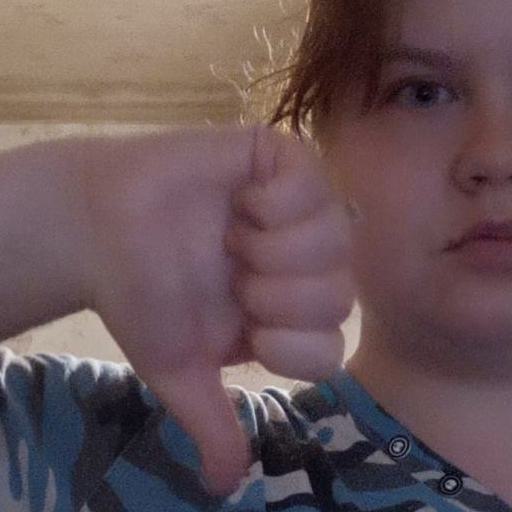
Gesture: dislike